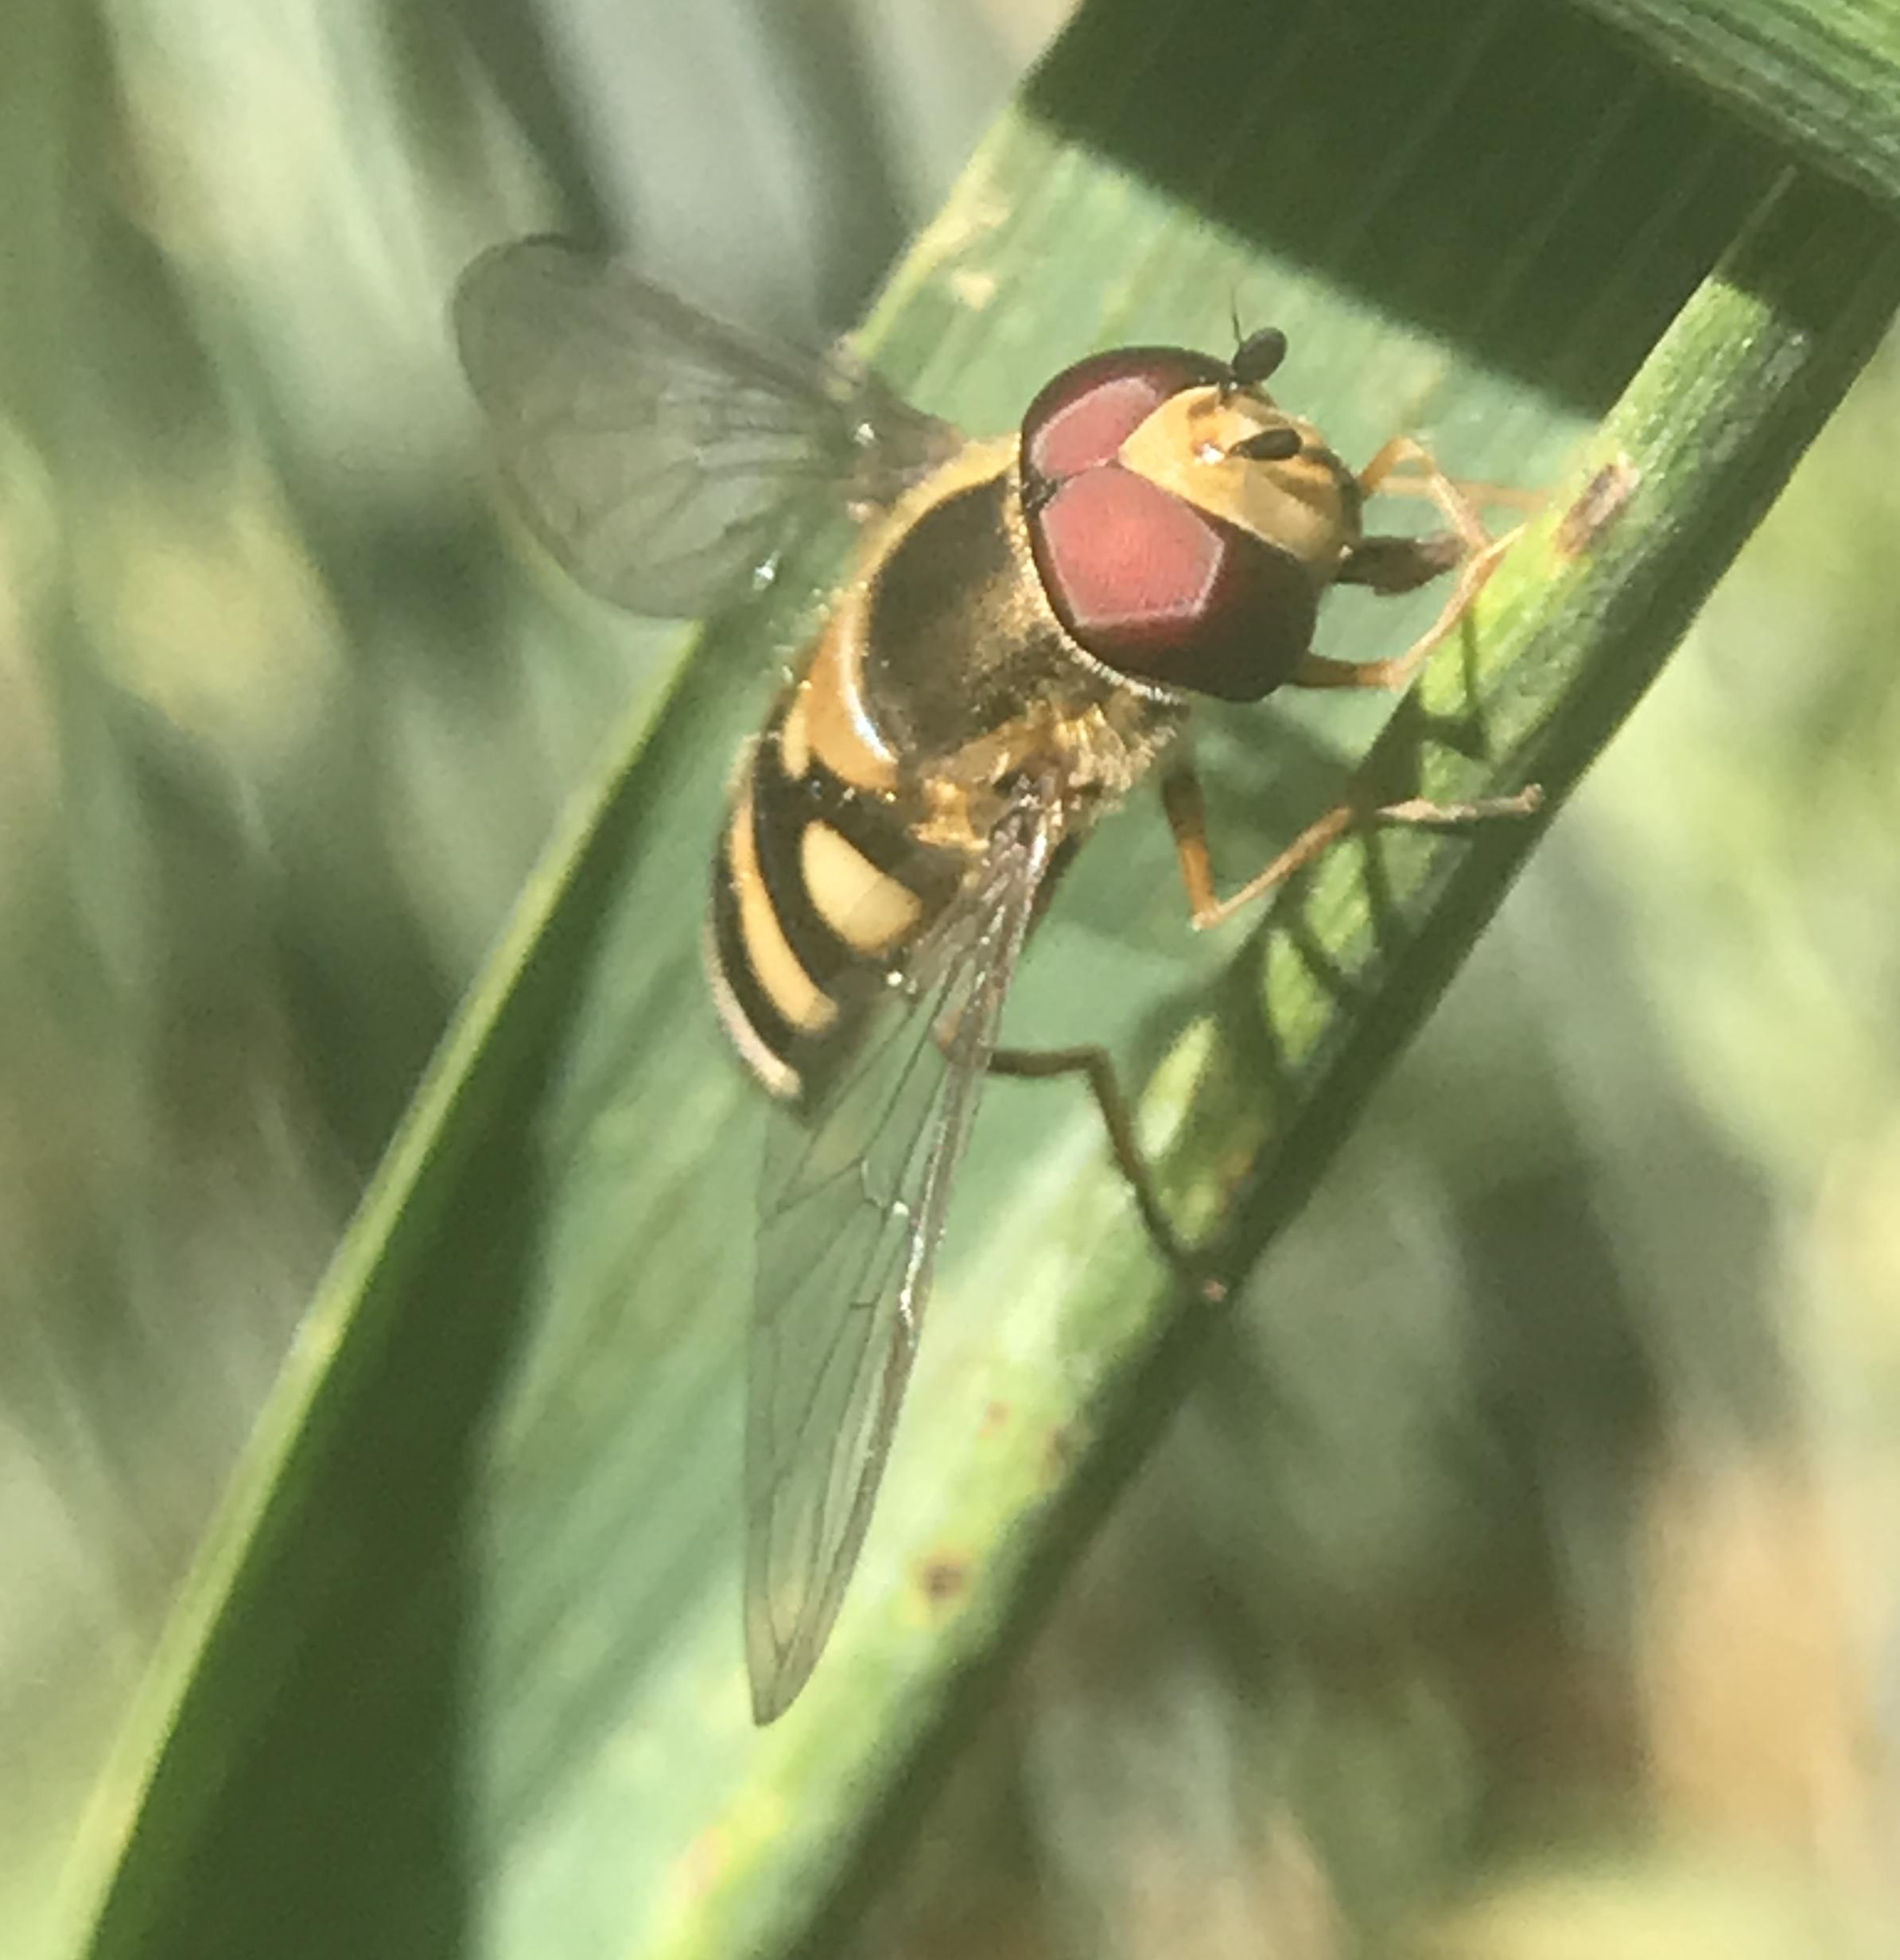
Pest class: predators